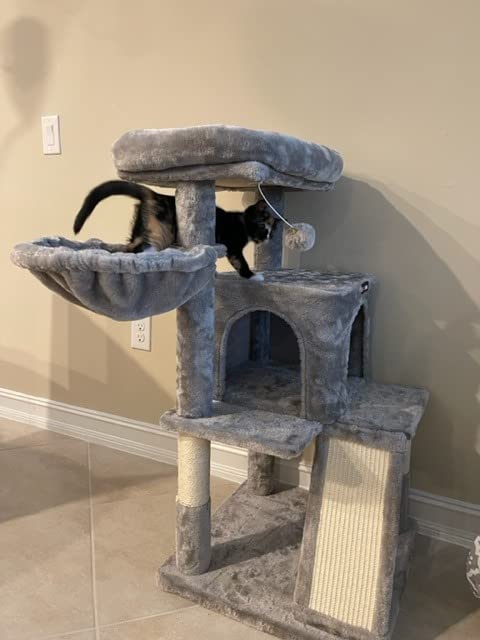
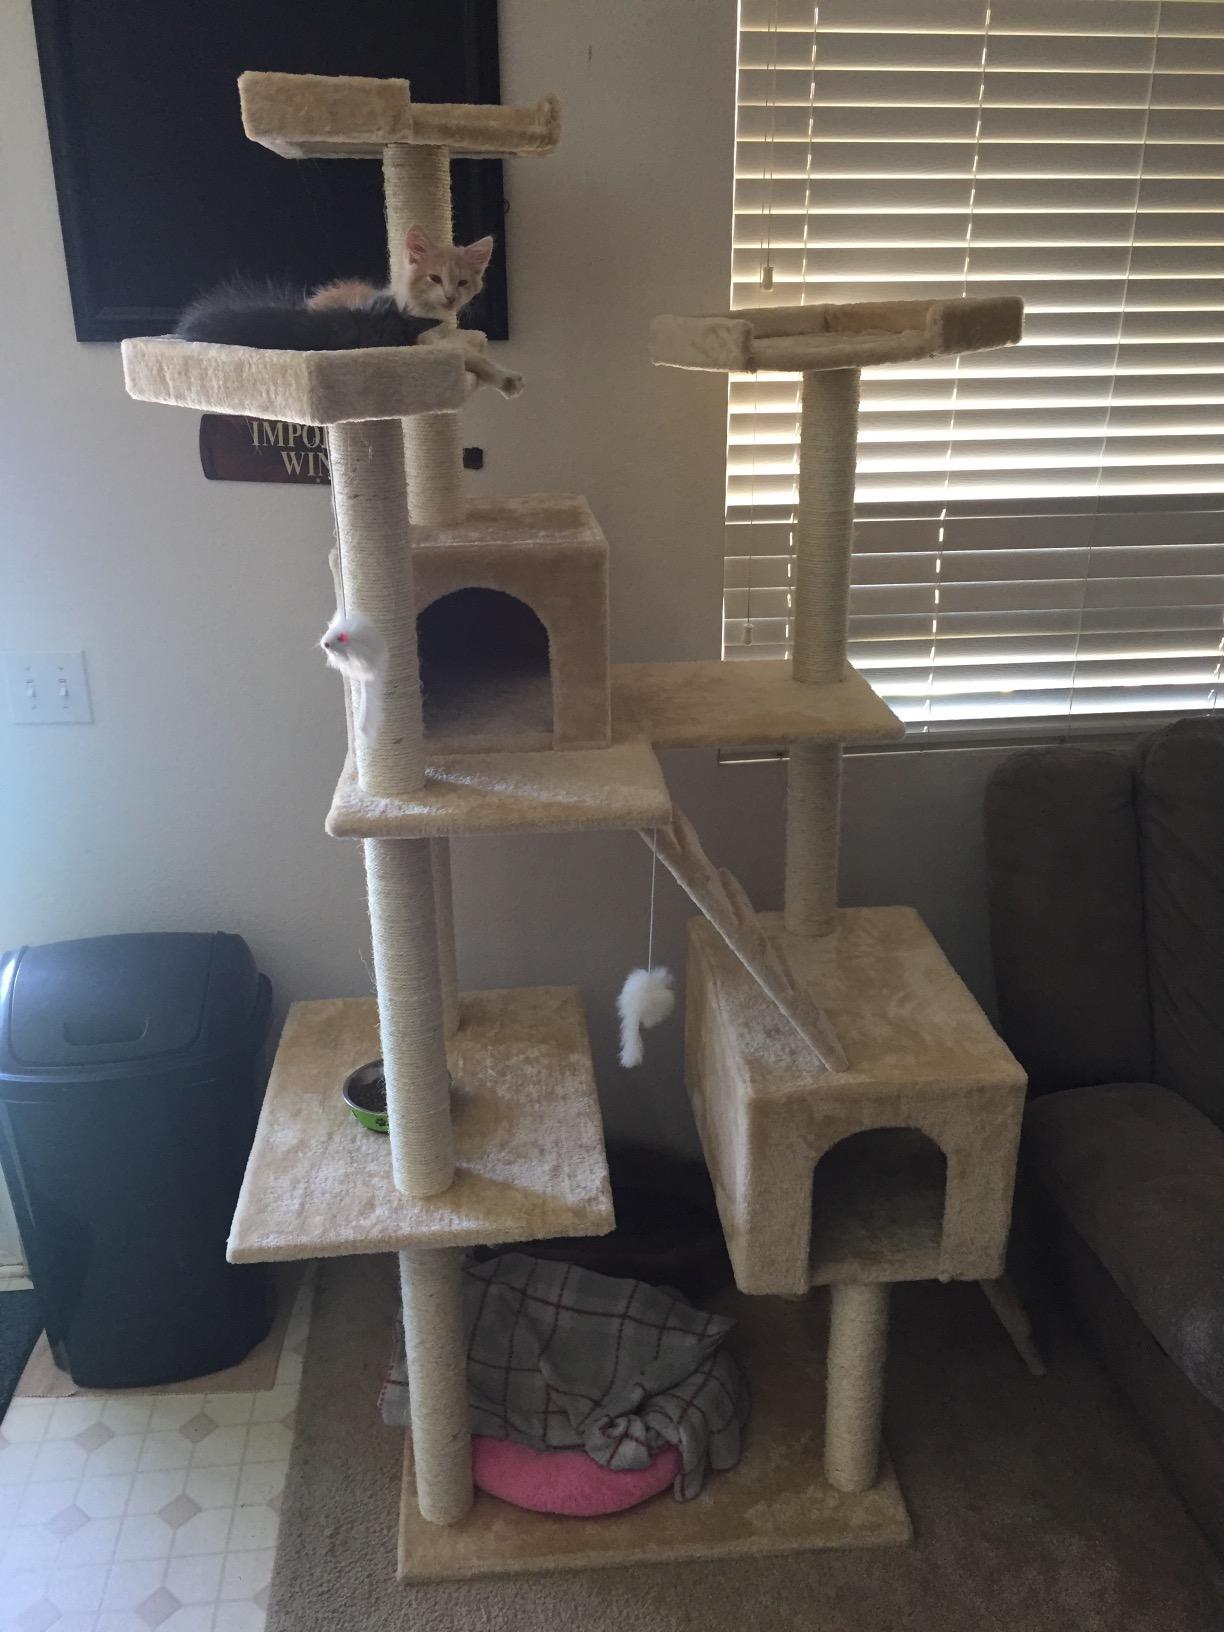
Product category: items_cat tree
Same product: no